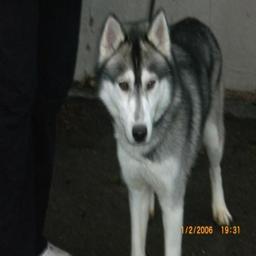
Animal: dogs